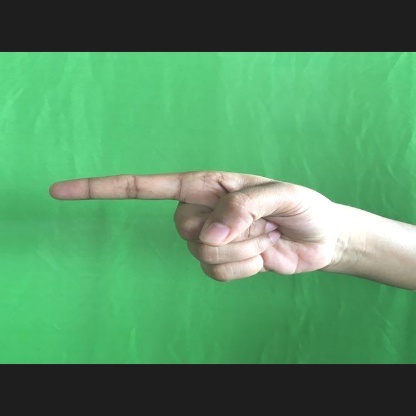
Mudra: Suchi